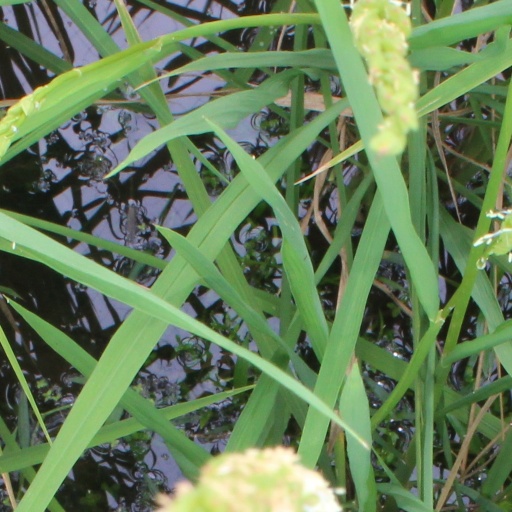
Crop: rice